New Theatre Oxford

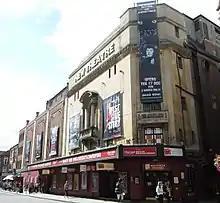
The New Theatre on George Street, Oxford

The first "New Theatre" on this site opened in 1836 and presented music hall entertainment. This was replaced in 1886 by new premises, which were the home of Oxford University Dramatic Society. The theatre was damaged by fire in 1892 and enlarged in 1908, from which time it was continuously under the management of the Dorrill family until 1972.